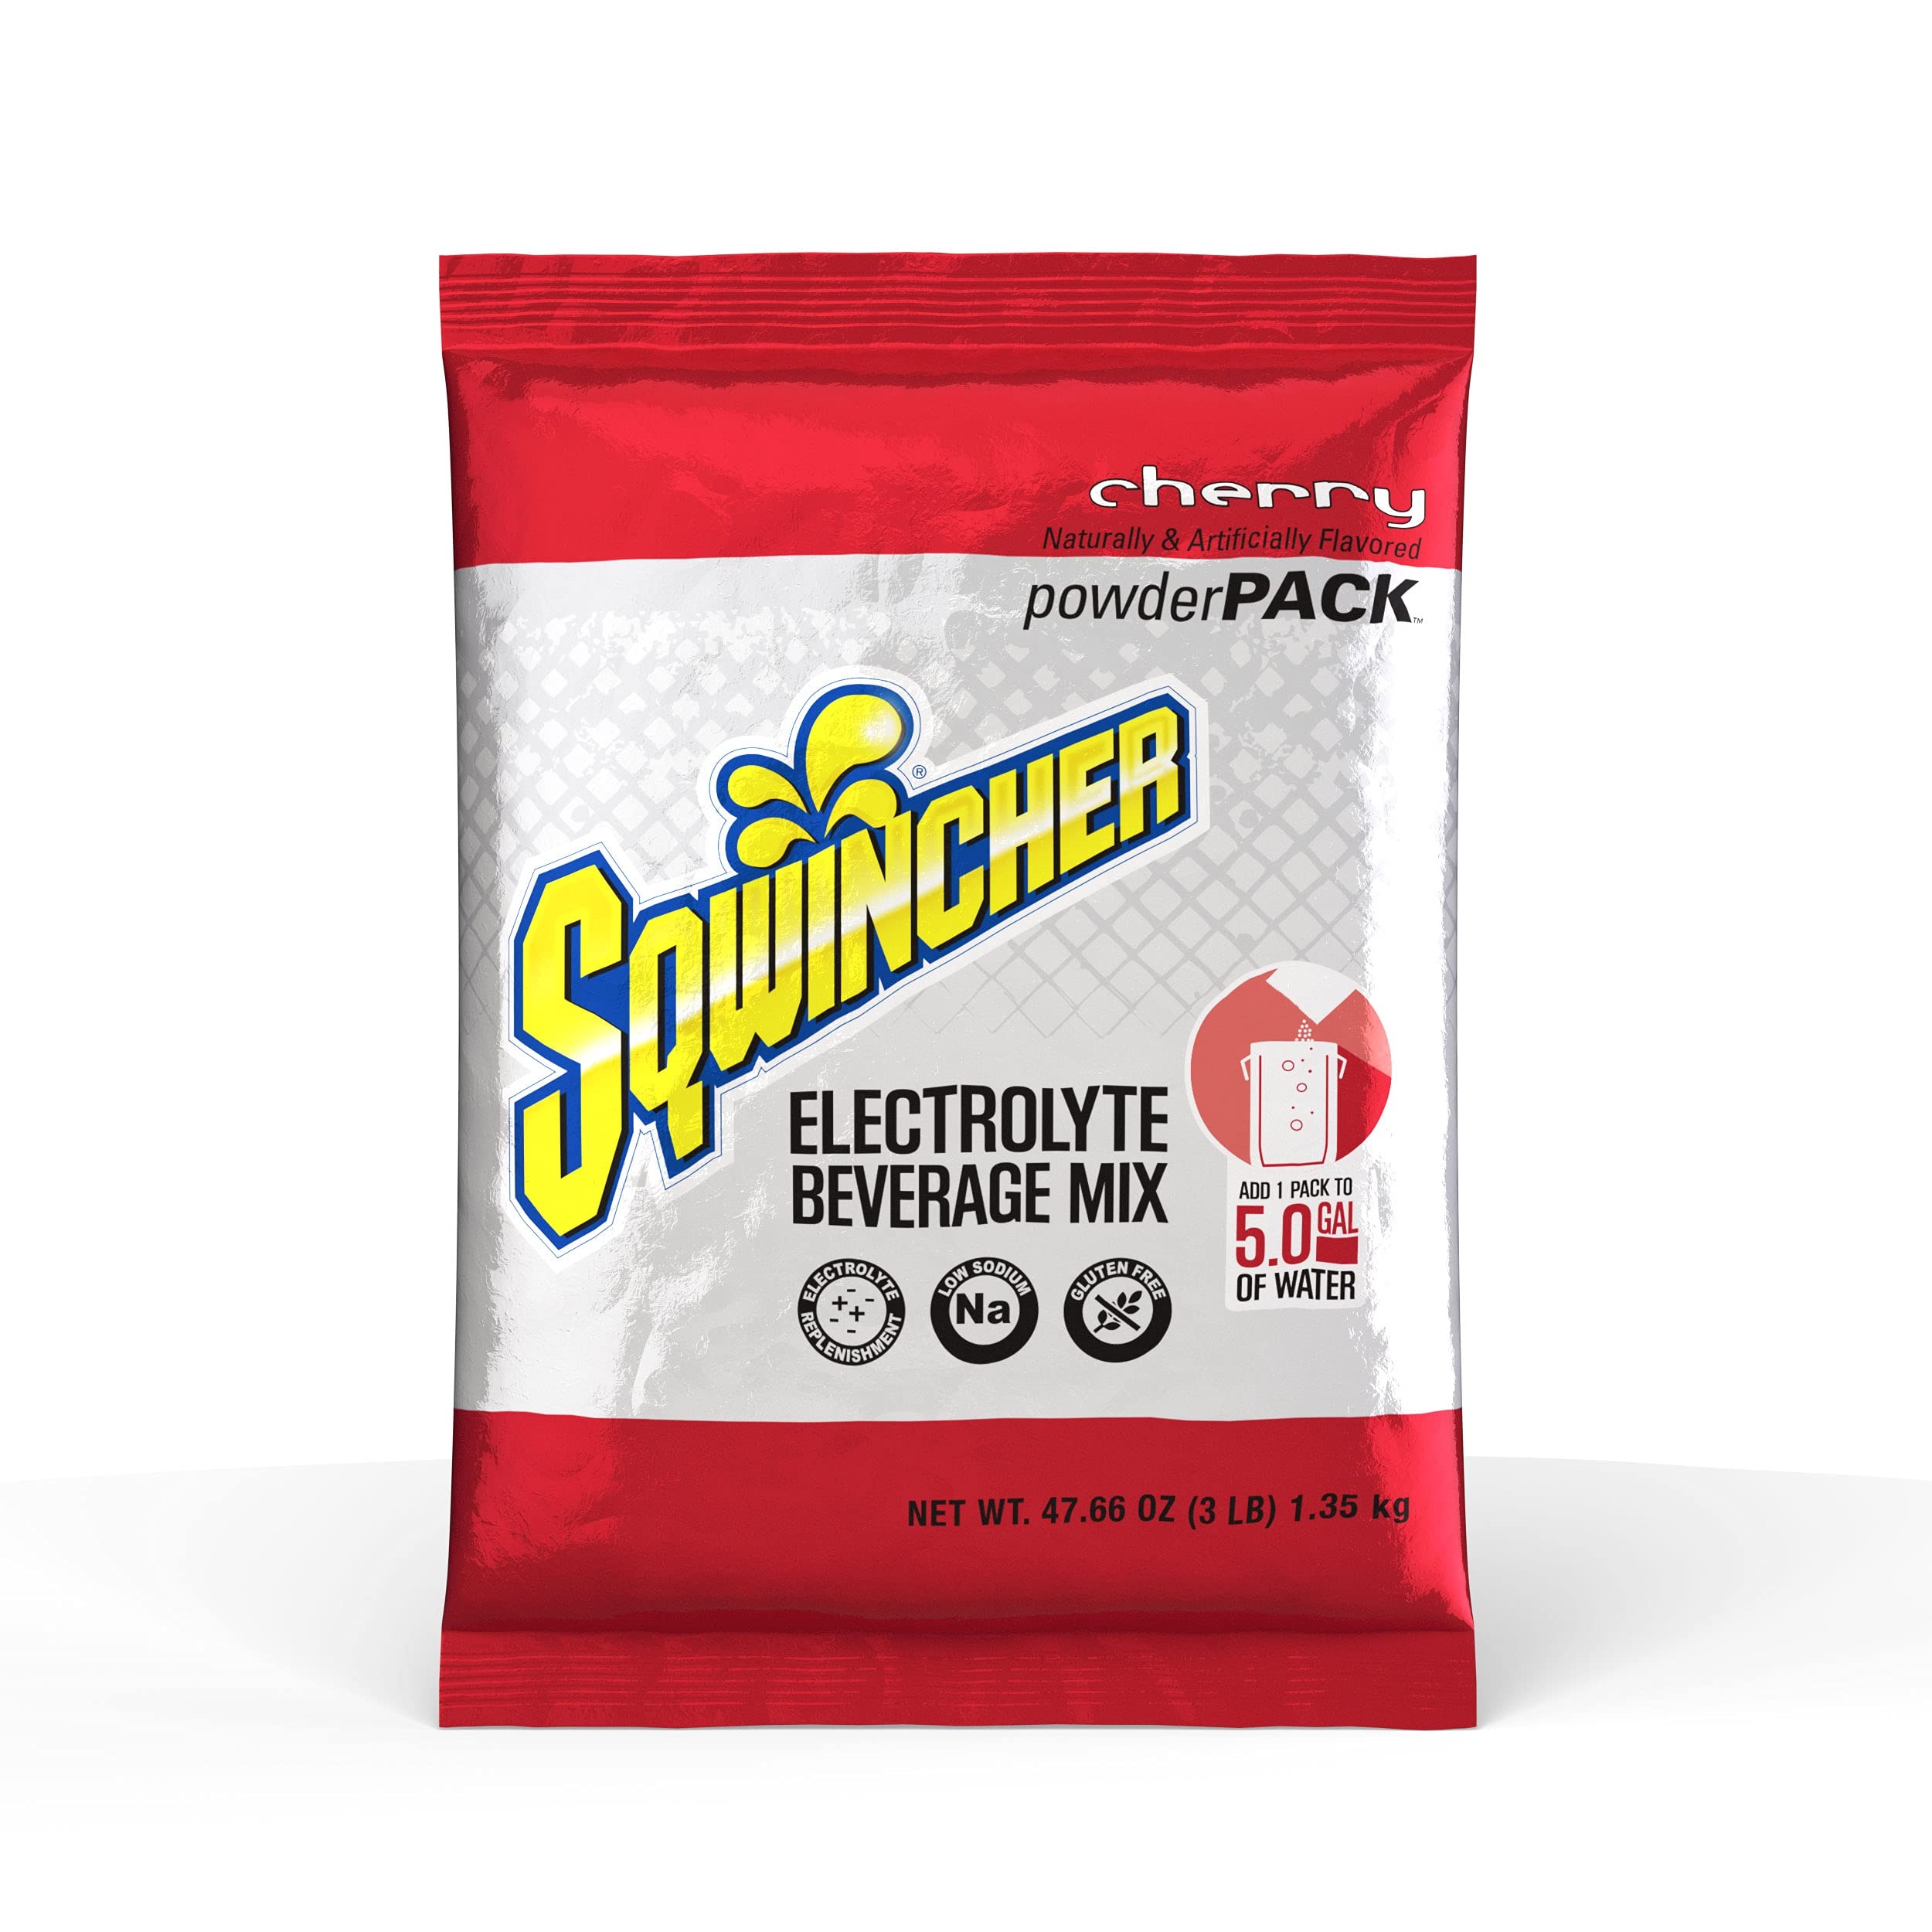
Item Name: Sqwincher Powder Concentrate Electrolyte Replacement Beverage Mix, 5 gal, Cherry 016401-CH (Case of 16)
Bullet Point 1: Sale Unit: CASE
Bullet Point 2: Brand: Sqwincher
Bullet Point 3: Product Type: Powder Mix
Bullet Point 4: Flavor: Cherry
Bullet Point 5: Size: 47.66 oz
Product Description: 690-016401-CH Features: -Packing Type: Pack.-Physical Form: Powder.-Type: Dry Mix.
Value: 640.0
Unit: Fl Oz

Price: 17.57